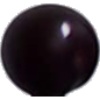
Label: cherry_wax_black